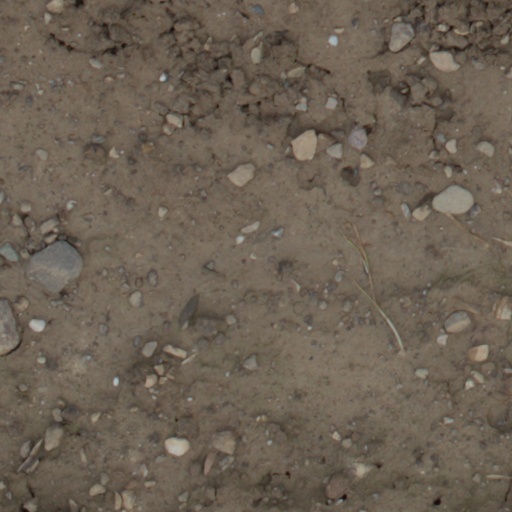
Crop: wheat